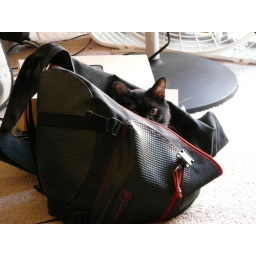
cat in the bag